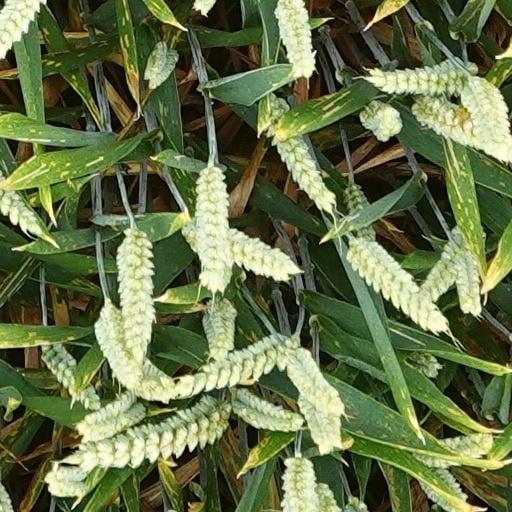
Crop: wheat